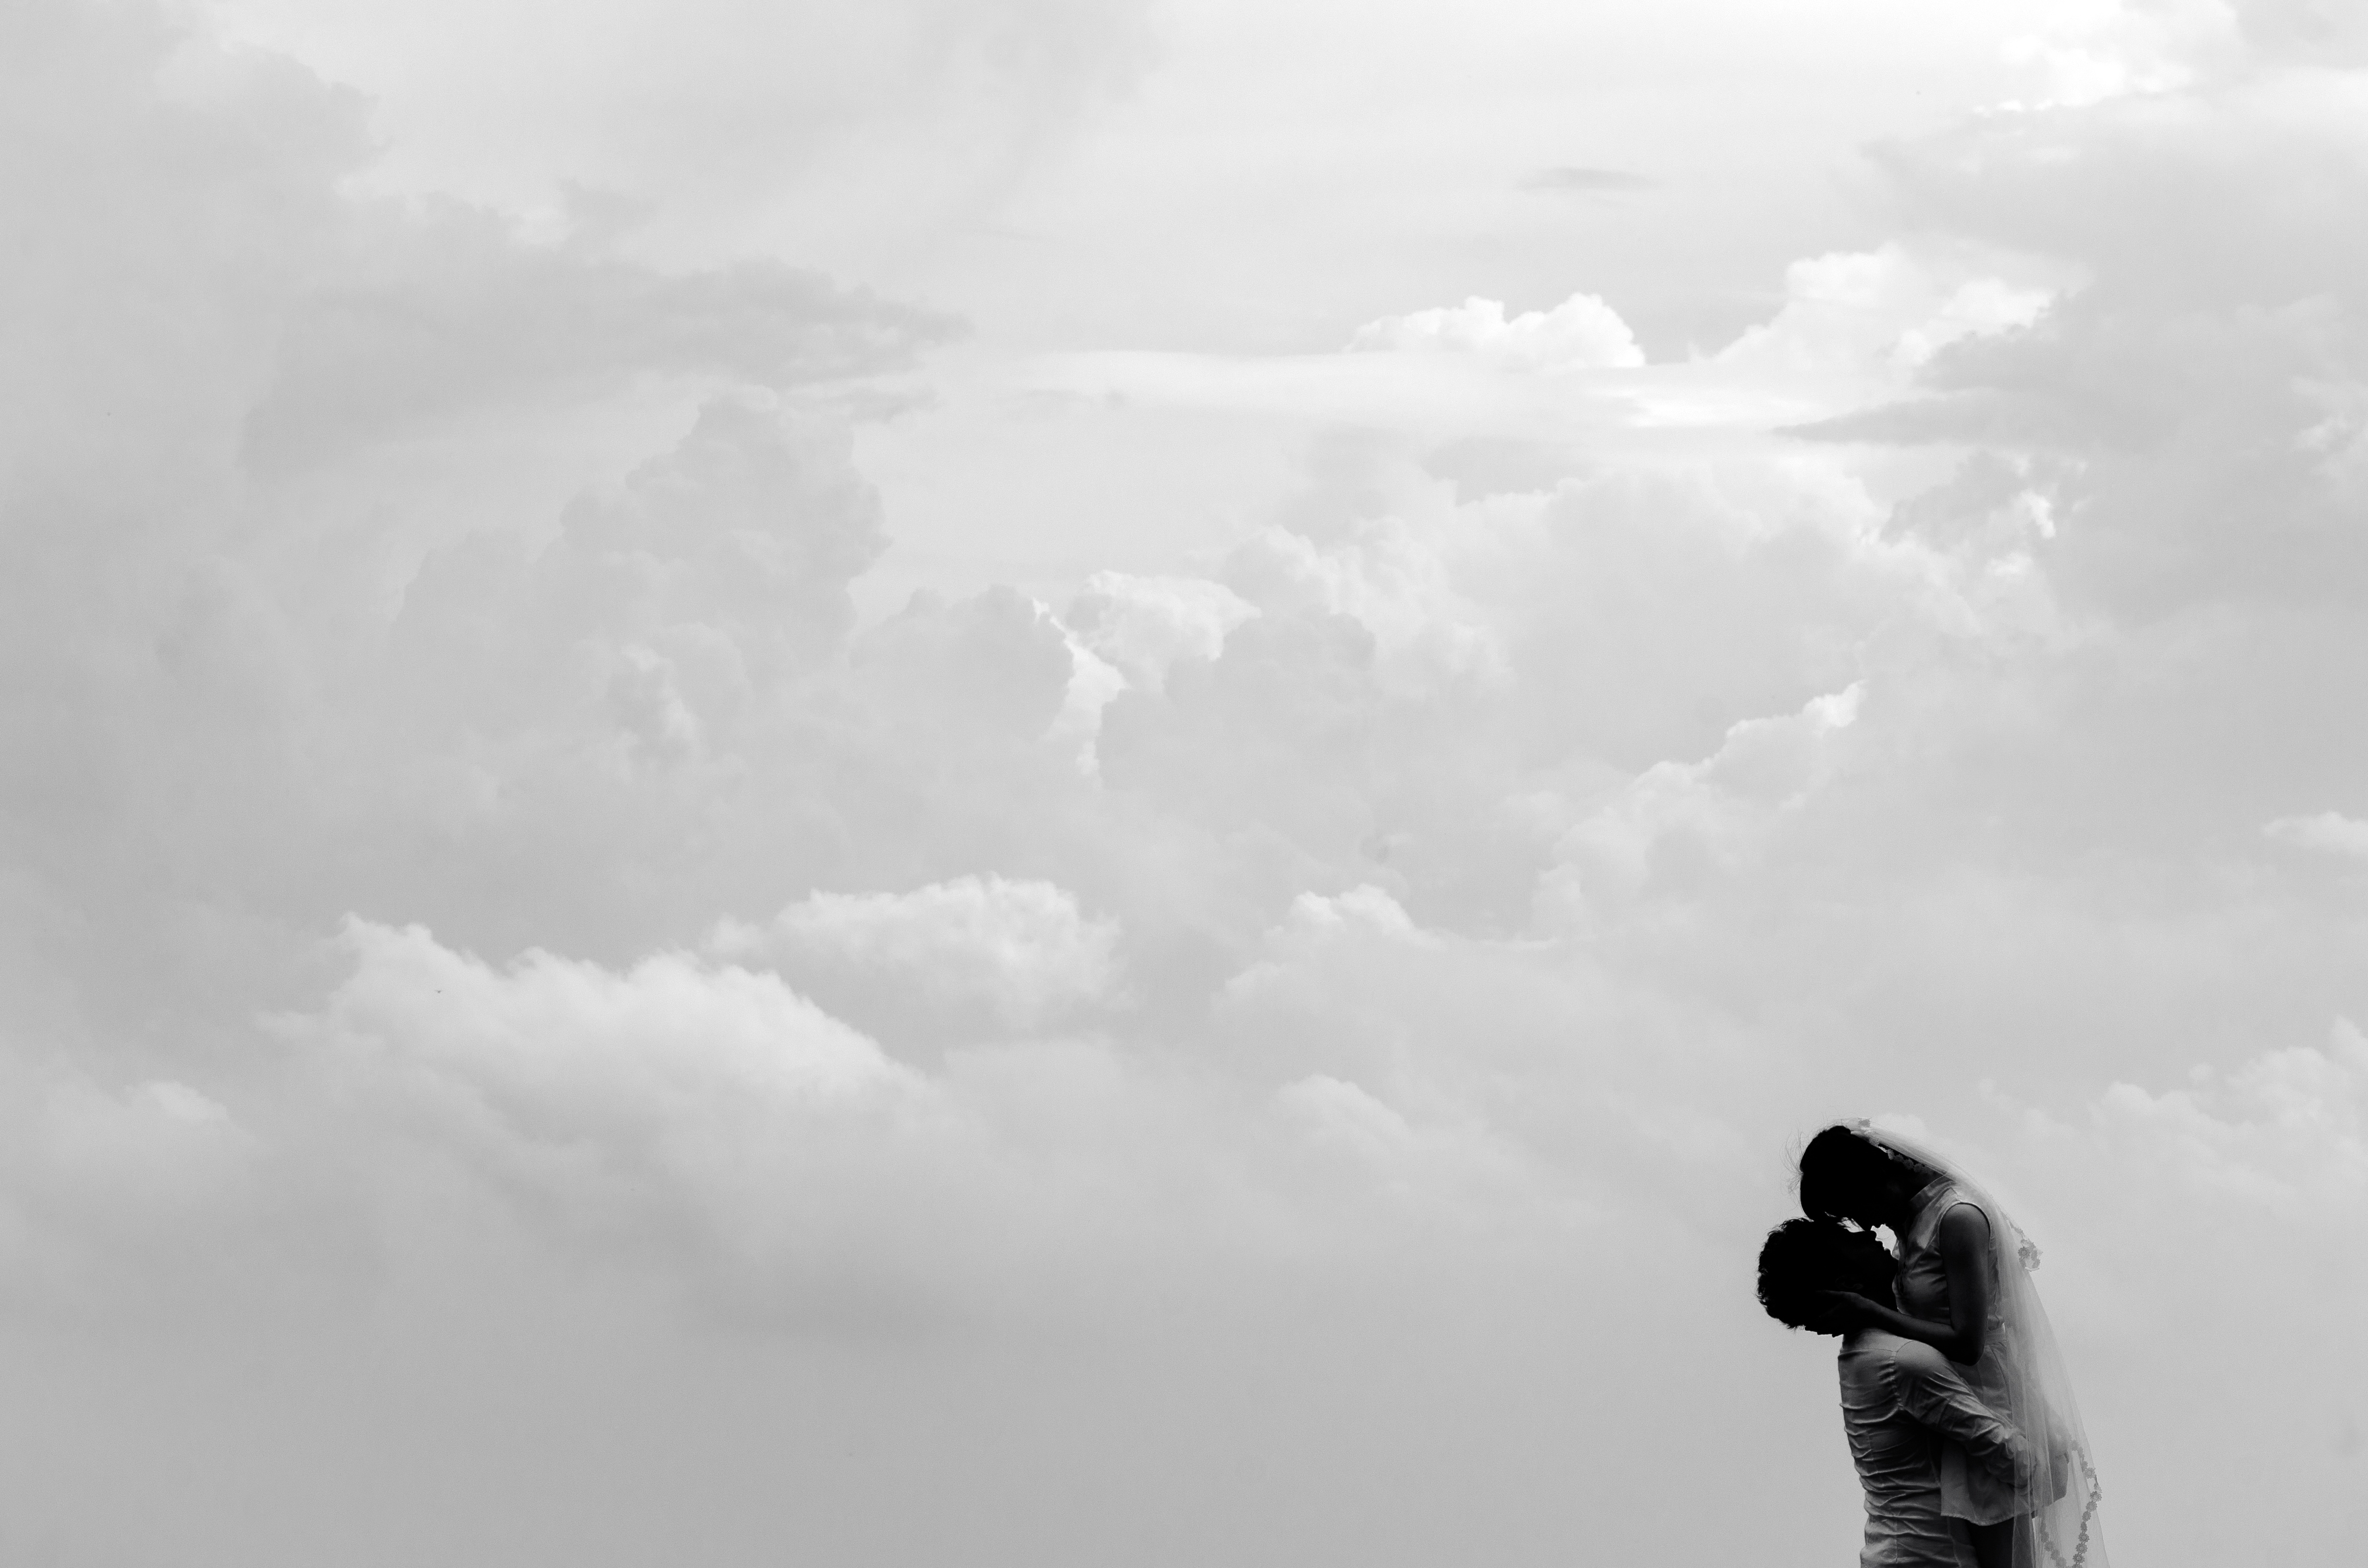
man, landscape, nature, silhouette, cloud, black and white, people, sky, girl, woman, white, vintage, wind, male, female, love, heart, young, weather, cumulus, holiday, kiss, couple, romance, romantic, blue, black, monochrome, art, clouds, dream, design, happy, happiness, relationship, women, beautiful, day, valentine, greeting, meteorological phenomenon, monochrome photography, atmosphere of earth